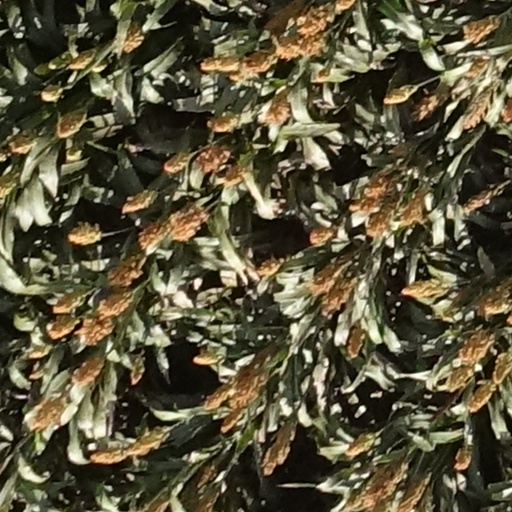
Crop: sorghum